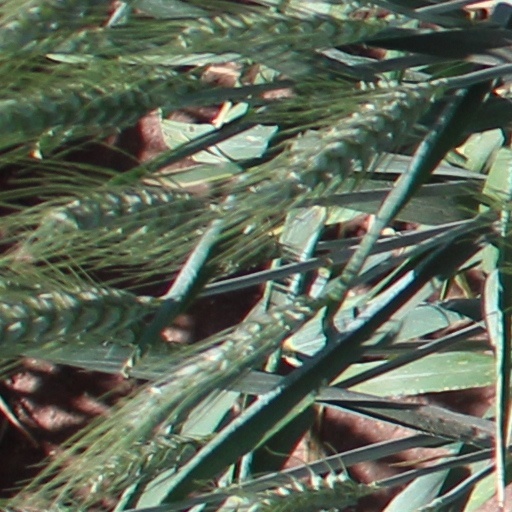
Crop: wheat